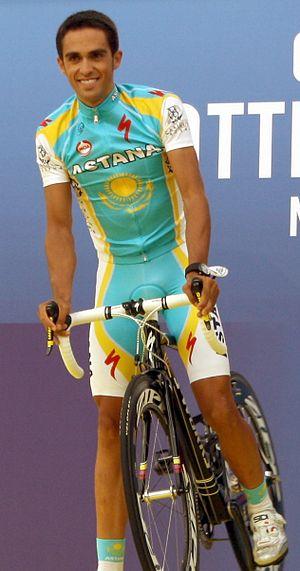
Le cyclisme recouvre plusieurs notions concernant la bicyclette : il est d'abord une activité quotidienne pour beaucoup, un loisir pour d'autres, enfin un sport proposant des courses selon plusieurs disciplines : l'école de cyclisme, le cyclisme sur route, le cyclisme sur piste, le cyclo-cross, le vélo tout terrain, le BMX, le cyclisme en salle et le polo-vélo. Le sport cycliste est réglementé au niveau mondial par l'Union cycliste internationale.